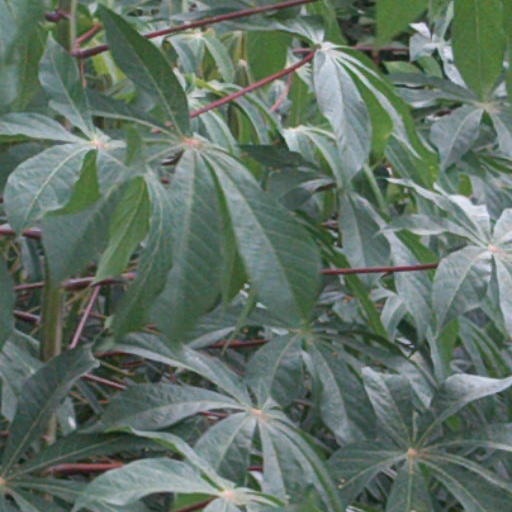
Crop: cassava